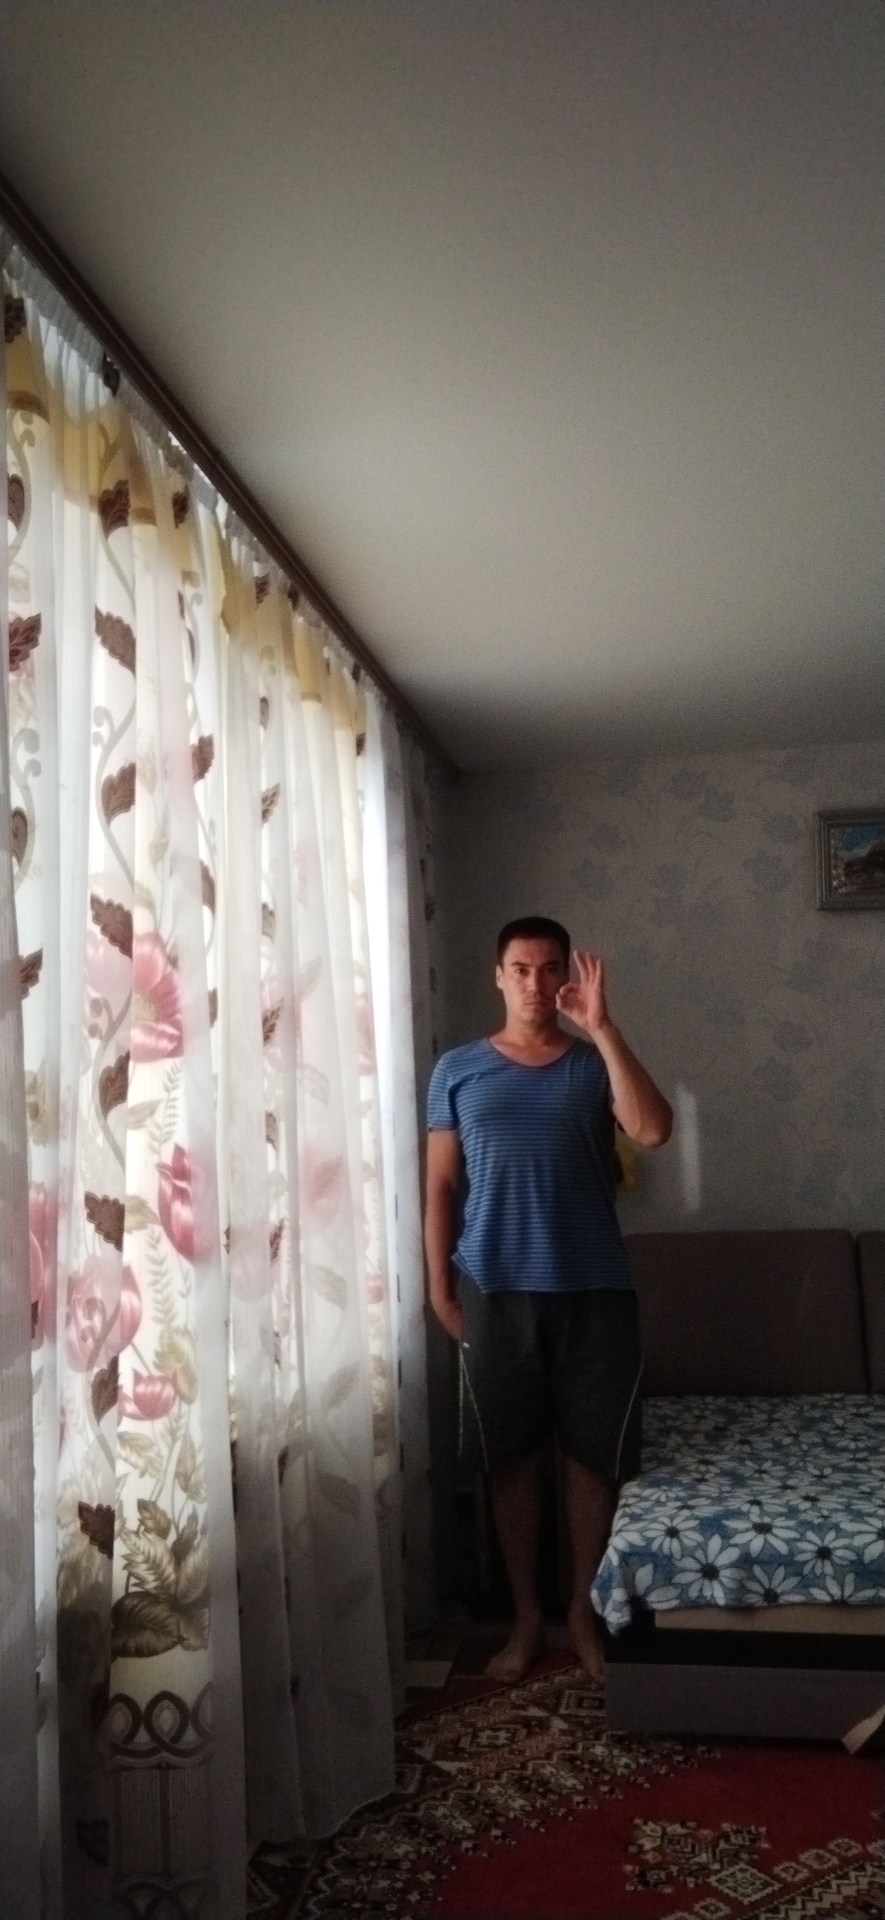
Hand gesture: ok